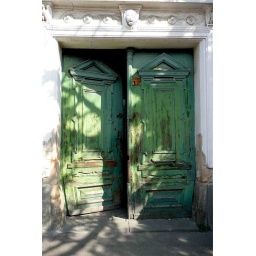
Weathered green doors beckon for a look inside. Located in Szentendre, a quaint tourist stop just north of Budapest.